Lexus LS

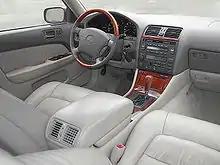
Second-generation LS 400 cabin (UCF20)

At its U.S. debut, the redesigned LS 400 retained a pricing advantage over European competitors in its largest market, launching with a base price of US$51,000. However, cost differences had narrowed following more aggressive pricing and added feature content from rival manufacturers. To promote their new flagship, Lexus launched a US$50 million advertising campaign, the most expensive marketing effort since the launch of the division. In mid-1995, sales slowed as the U.S. government threatened tariffs on Japanese luxury cars over the widening U.S.-Japan trade deficit, potentially raising the price of a fully optioned LS 400 to over US$100,000. Subsequent negotiations averted the sanctions by the second quarter of that year, and sales recovered in the following months. Ultimately, second-generation LS 400 sales were lower than the original model; production totaled approximately 114,000 units.